Alfa Romeo 33 Stradale

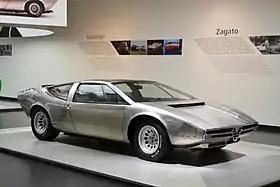
Alfa Romeo Iguana

The Alfa Romeo Cuneo, originally called 33 Spider at Pininfarina, was by designed by Paolo Martin. It is an open-top, wedge-shaped concept and was presented at the Brussels Motor Show in January 1971.